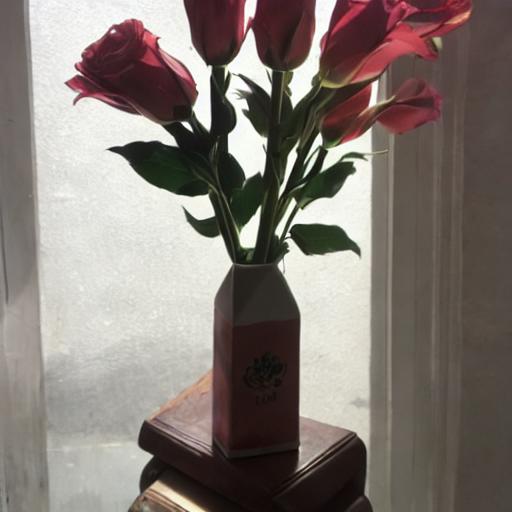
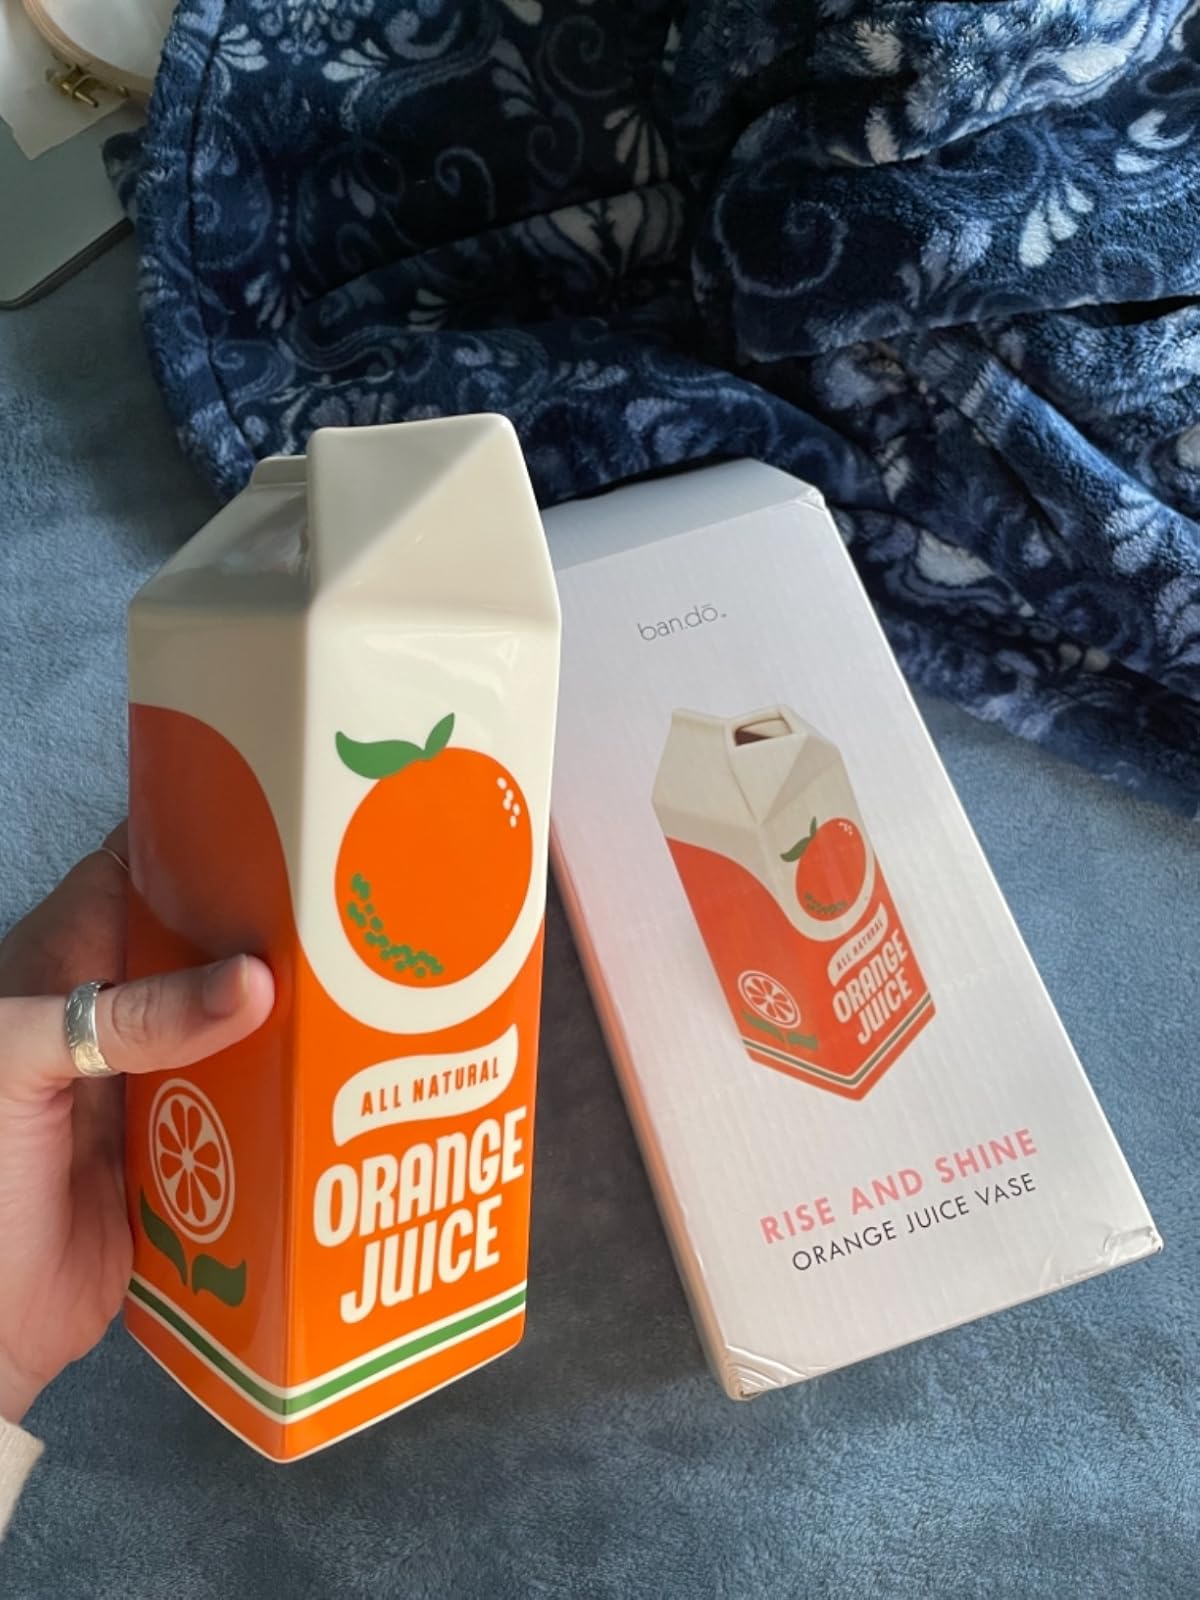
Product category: vase
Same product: no